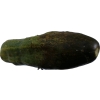
Label: cucumber